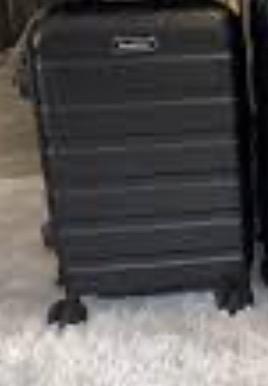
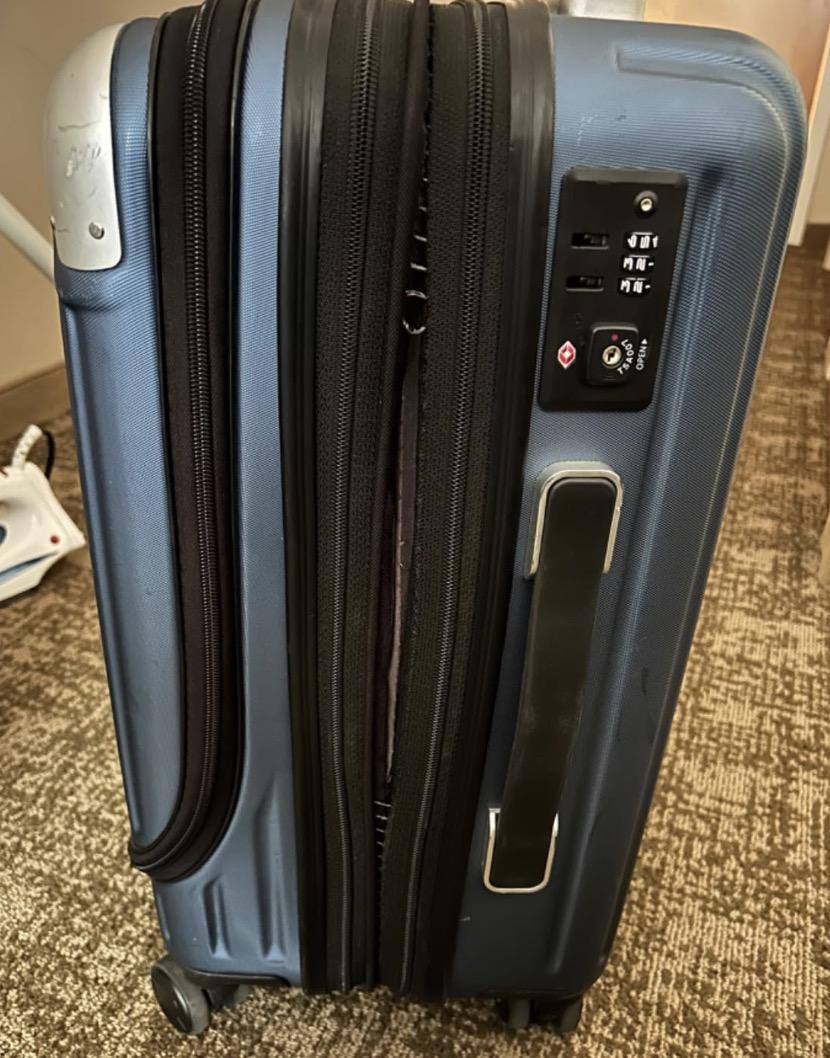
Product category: items_tea
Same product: no